Namaste Tower

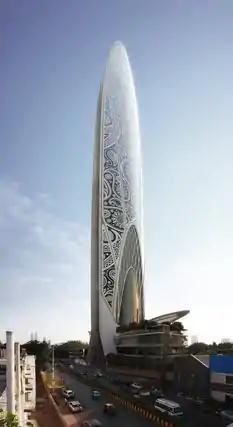
Artist's impression of the Namaste Tower

Namaste Tower was a planned tall skyscraper mega project in Mumbai, India. It would have been a mixed-use skyscraper of 63 floors housing a 380-room W Hotel, offices and retail space. It was designed by Atkins, Dubai. The design resembles the Namaste gesture: two wings of the hotel are clasped together like hands greeting.